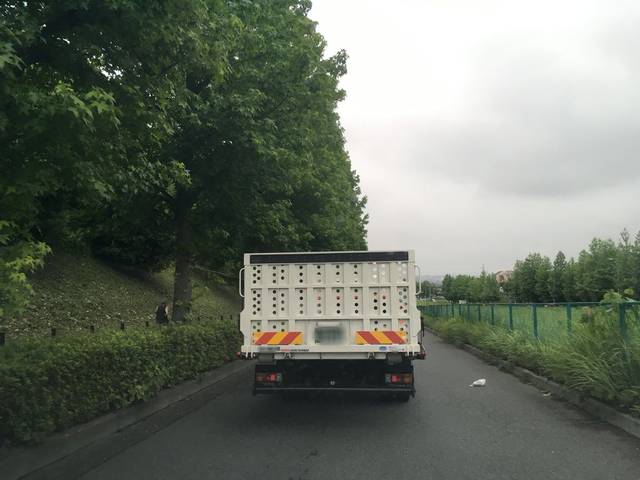
Region: Japan
Coordinates: 35.633, 139.481